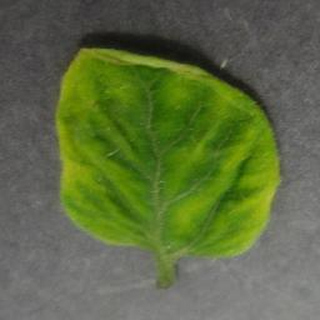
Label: tomato_yellow_leaf_curl_virus